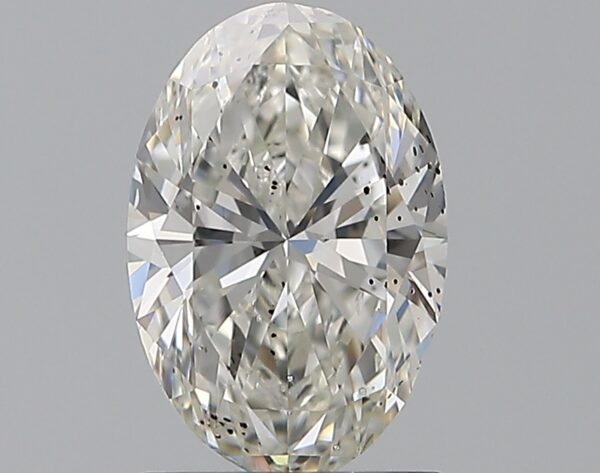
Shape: oval
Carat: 1.2
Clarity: SI1
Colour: H
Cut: EX
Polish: EX
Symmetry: VG
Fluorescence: ST
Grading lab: GIA
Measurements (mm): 8.65 x 5.77 x 3.6